January 2016 United States blizzard

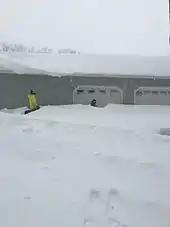
Five-foot snow drifts in Reading, Pennsylvania

The Washington Metropolitan Area Transit Authority (WMATA) announced on January 21 that it would shut down its entire mass transit system over the weekend of January 22 and 23, including the Washington Metro and Metrobus, making it the longest such shutdown in the agency's history. On January 25, the WMATA operated limited Metro bus service, as well as rail service only on the underground portions of the Red, Green, and Orange Lines; however, fares were not charged. In Richmond, Virginia, all flights out of Richmond International Airport on January 23 were cancelled, and the Greater Richmond Transit Company (GTRC) bus system took the rare step of suspending all routes on January 24.